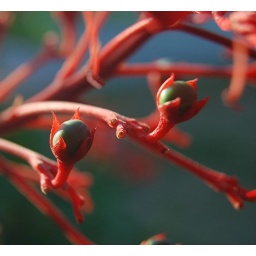
Green seeds of sunlit Glorybower sit in red cups on red stems